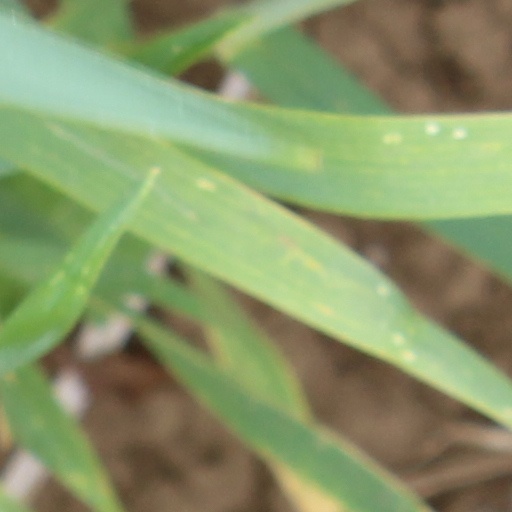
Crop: wheat